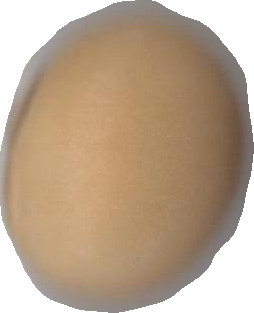
Variety: Grobogan